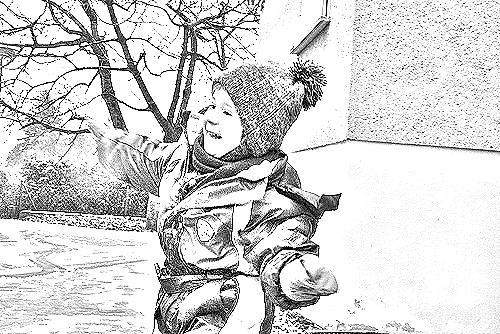
Portrait style: Sketch Portrait